Leuchter report

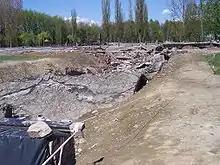
The ruins of the Crematorium II gas chamber at Auschwitz-Birkenau.

Accordingly, the IFRC demonstrated that cyanides were present in all of the facilities where it is claimed that they were exposed, i.e. all five crematoria, the cellars of Block 11 and the delousing facilities. Critics state that any attempt to demonstrate that the crematoria could not have functioned as homicidal gas chambers on the basis that they were not exposed to cyanide is unsuccessful, given that its presence in what remains of these facilities is incontrovertible, and write that all of the gas chambers were exposed to cyanide at levels higher than background levels elsewhere in the camp, such as living areas, where no cyanides at all were detected. In addition, tests conducted at Auschwitz in 1945 revealed the presence of cyanides on ventilation grilles found in the ruins of Crematorium II (thus also demonstrating that the Leuchter report was not the first forensic examination of the camp as purported in the title of the London edition). The historian Richard J. Evans argued that due to Leuchter's ignorance of the large disparity between the amounts of cyanide necessary to kill humans and lice, instead of disproving the homicidal use of gas chambers, the small amounts of cyanide which Leuchter detected actually tended to confirm it.